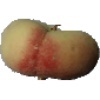
Label: Peach Flat 1